176th Fighter Squadron

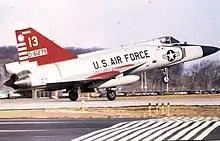
176th Fighter Interceptor Squadron Convair F-102A-75-CO Delta Dagger 56-1279 taking off from Truax Field, Wisconsin, 1970.

On 15 April 1956, the 176th FIS was authorized to expand to a group level, and the 115th Fighter-Interceptor Group was established by the National Guard Bureau at Truax Field. The 176th FIS becoming the group's flying squadron. The Group continued its air defense mission with summer training moved to Volk Field from 1956 to 1962. Beginning in 1963, training moved to "year around" training. In January 1960 F-89 crews were put on active duty status and the unit was assigned an around-the-clock runway alert commitment of two armed aircraft. Along with this commitment came the F-89J with an armament platform that included the AIR-2 Genie. The AIR-2A was the first US air-to-air rocket with a nuclear warhead. In early 1966 the squadron turned in their F-89's for the F-102 Delta Dagger.